Yama in world religions

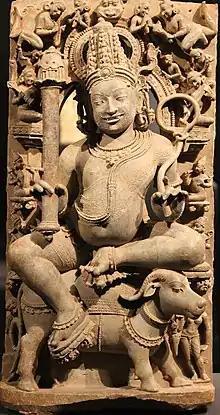
Yama, the Hindu god of death and Lord of Naraka (hell). He was subsequently adopted by Buddhist, Chinese, Tibetan, Korean, and Japanese mythology as the king of hell.

Yama (Devanagari: यम) is the Hindu deity of death, dharma, the south direction, and the underworld. Belonging to an early stratum of Rigvedic Hindu deities, Yama is said to have been the first mortal who died in the Vedas. By virtue of precedence, he became the ruler of the departed.